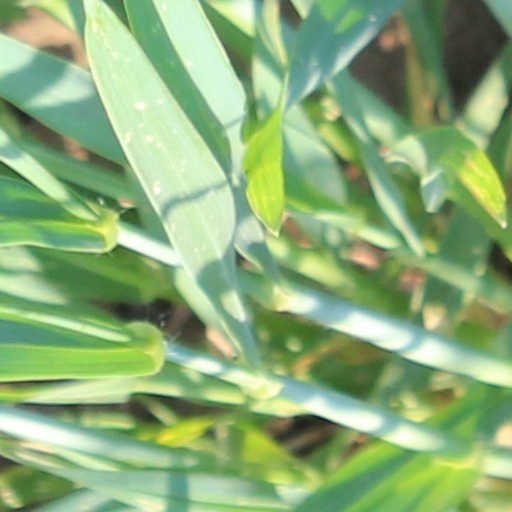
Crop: wheat